Gauleiter

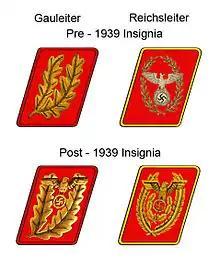
The rank insignia for "Gauleiter" and "Reichsleiter", before and after the 1939 insignia change

On the launching of World War II in Europe on 1 September 1939, fifteen "Gauleiters" were appointed Reich Defense Commissioners "(Reichsverteidigungskommissar)" one in each military district ("Wehrkreis") of Germany and Austria. They were charged with organizing civil defense and mobilization activities, including air defense and evacuation. They also oversaw wartime rationing measures and efforts to control the black market. Again, due to the additional overlapping and incongruent territorial jurisdictions, this contributed to ongoing jurisdictional squabbles.